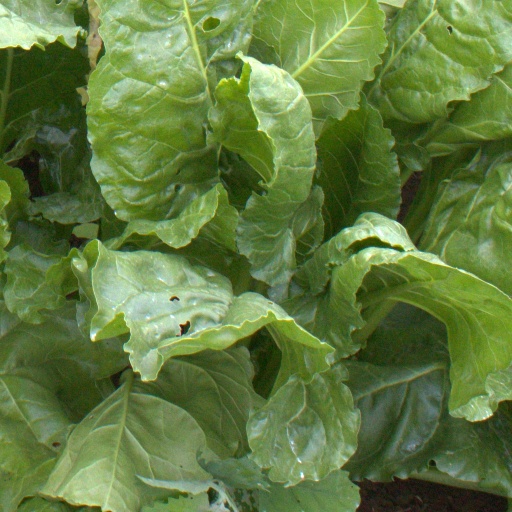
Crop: sugar beet